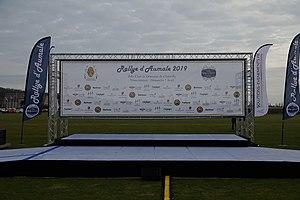
Rallye d'Aumale 2019 à Apremont (60)
Organisé la première fois en 2015, le Rallye d'Aumale est un rallye automobile touristique et de navigation de véhicules historiques ou de prestige, créé par Charles Leroy, qui soutient l'Institut Curie pour la recherche contre les cancers infantiles. Le départ du rallye est donné à Apremont dans l'Oise, sur les terrains du Polo Club du Domaine de Chantilly.